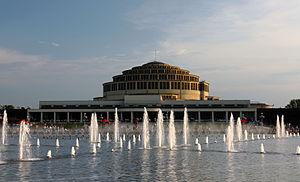
Cet article recense les sites inscrits au patrimoine mondial en Pologne.